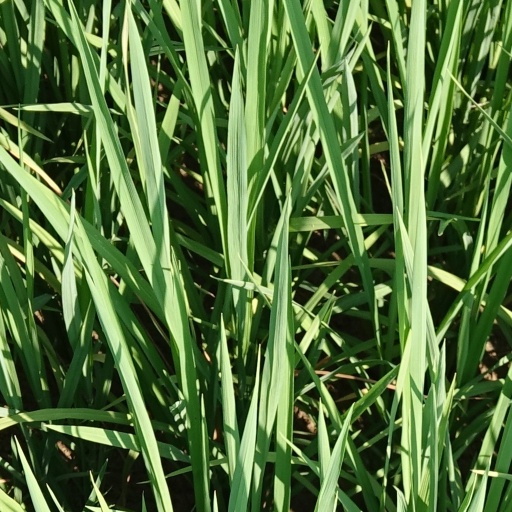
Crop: rice